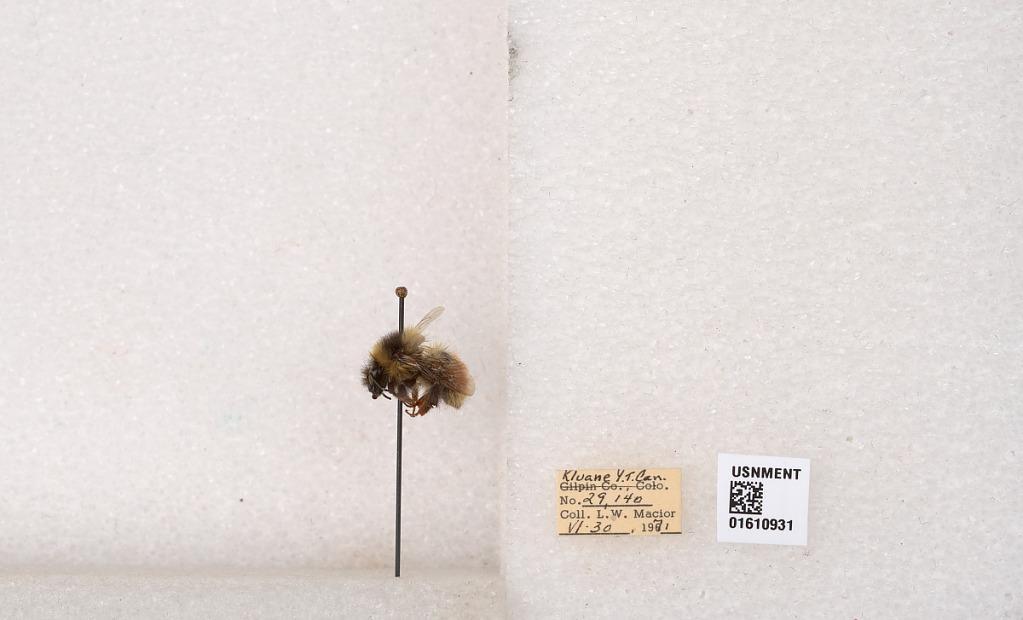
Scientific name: Bombus (Pyrobombus) sylvicola Kirby
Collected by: L. Macior
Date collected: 1971-6-30
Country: Canada
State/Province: Yukon Territory
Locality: Kluane National Park and Reserve
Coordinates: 60.7493, -139.504